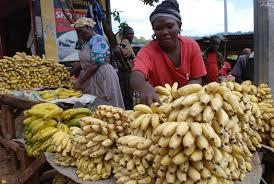
Ndizi tamu imeiva ikiwa na rangi ya njano. Nyuma yake ni mama ambaye wanaipanga, huenda waniuza sokoni ili waweze kupata pesa ya kutumia nyumbani mwao.